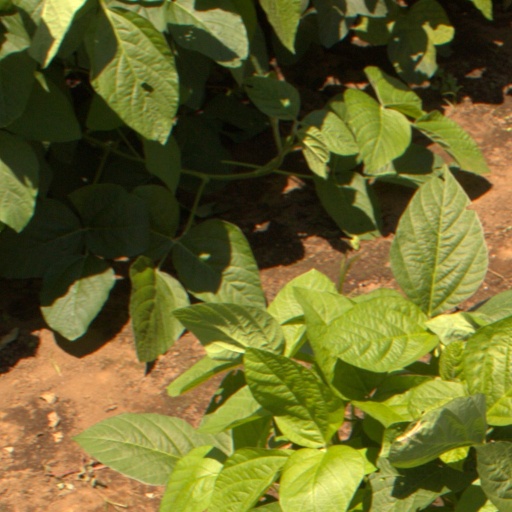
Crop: soybean